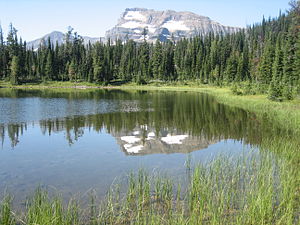
Waterton Lakes National Park / Fotogalleri
Waterton Lakes National Park er en nationalpark i det sydvestlige hjørne af provinsen Alberta i Canada og grænser til Glacier National Park i Montana, USA. Waterton var Canadas fjerde nationalpark. Den blev oprettet i 1895 og har sit navn efter Waterton Lake. Parken har et areal på 505 km².